Question: Please indicate a possible affordance area of badminton_racket that can be used for holding
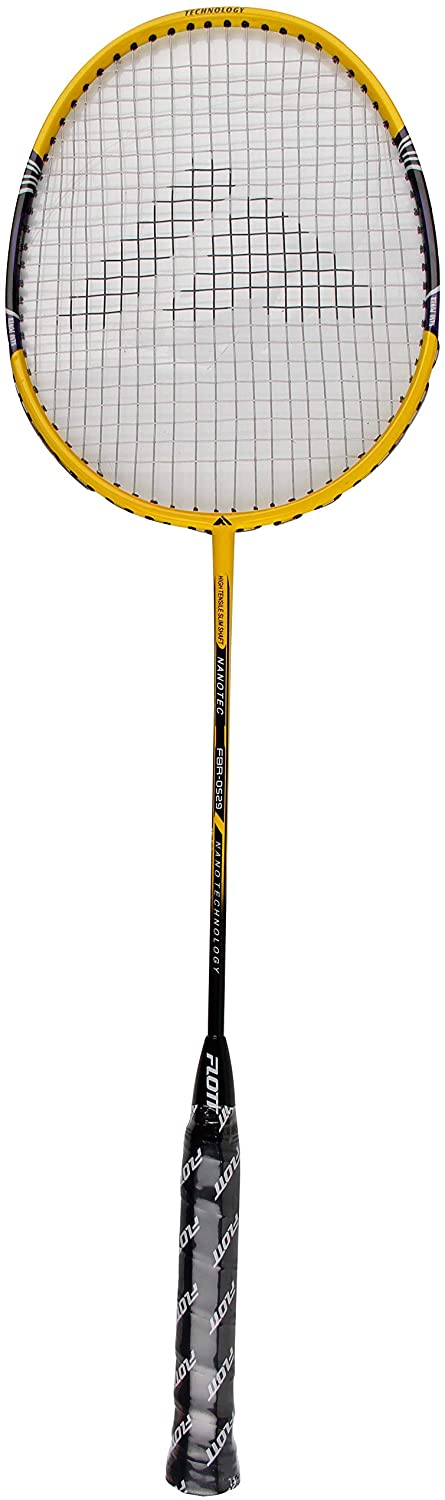
Answer: [161.506, 1127.259, 238.313, 1497.741]